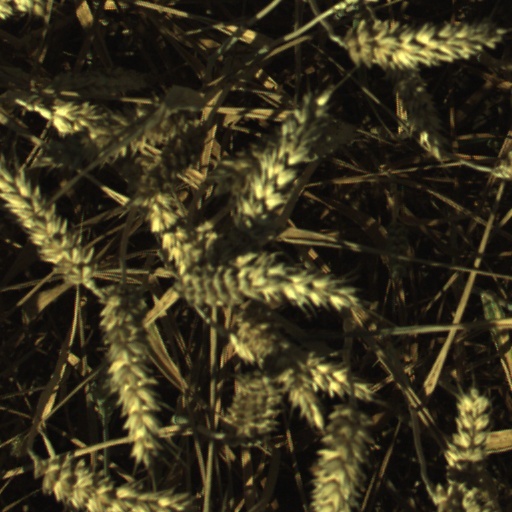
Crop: wheat